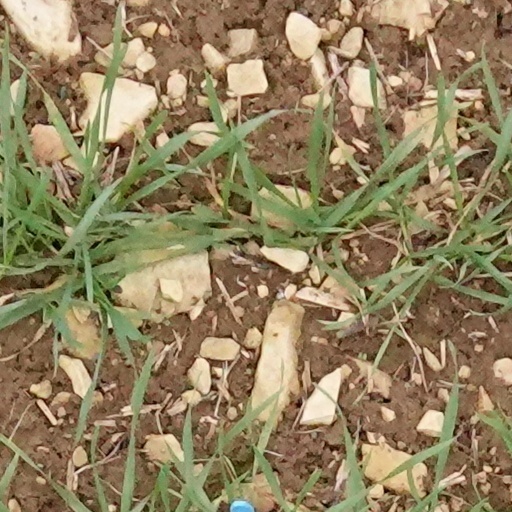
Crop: wheat